Battle of Leyte

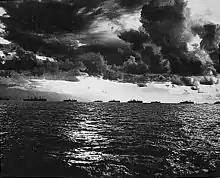
Amphibious forces approach Leyte, October 1944

Leyte, facing the Pacific Ocean, has numerous deep-water approaches and sandy beaches which offered opportunities for amphibious assaults and fast resupply. The roads extend inland with Highway 1, that runs for along the east coast between Abuyog town to the north and the San Juanico Strait between Leyte and Samar Islands, providing avenues for tank-infantry operations, as well as suitable ground for airfield construction. American air forces based on Leyte could strike at enemy bases and airfields anywhere in the Philippines.